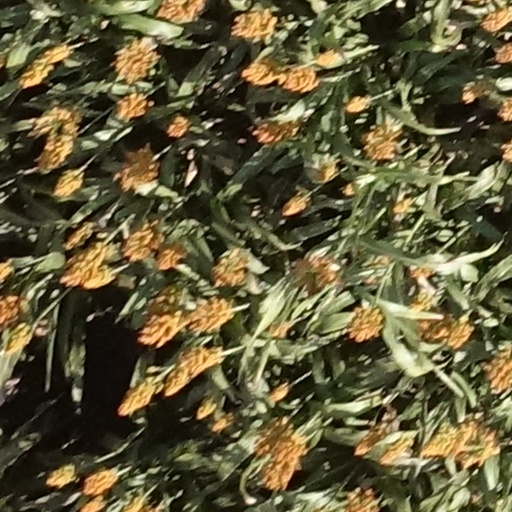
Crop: sorghum